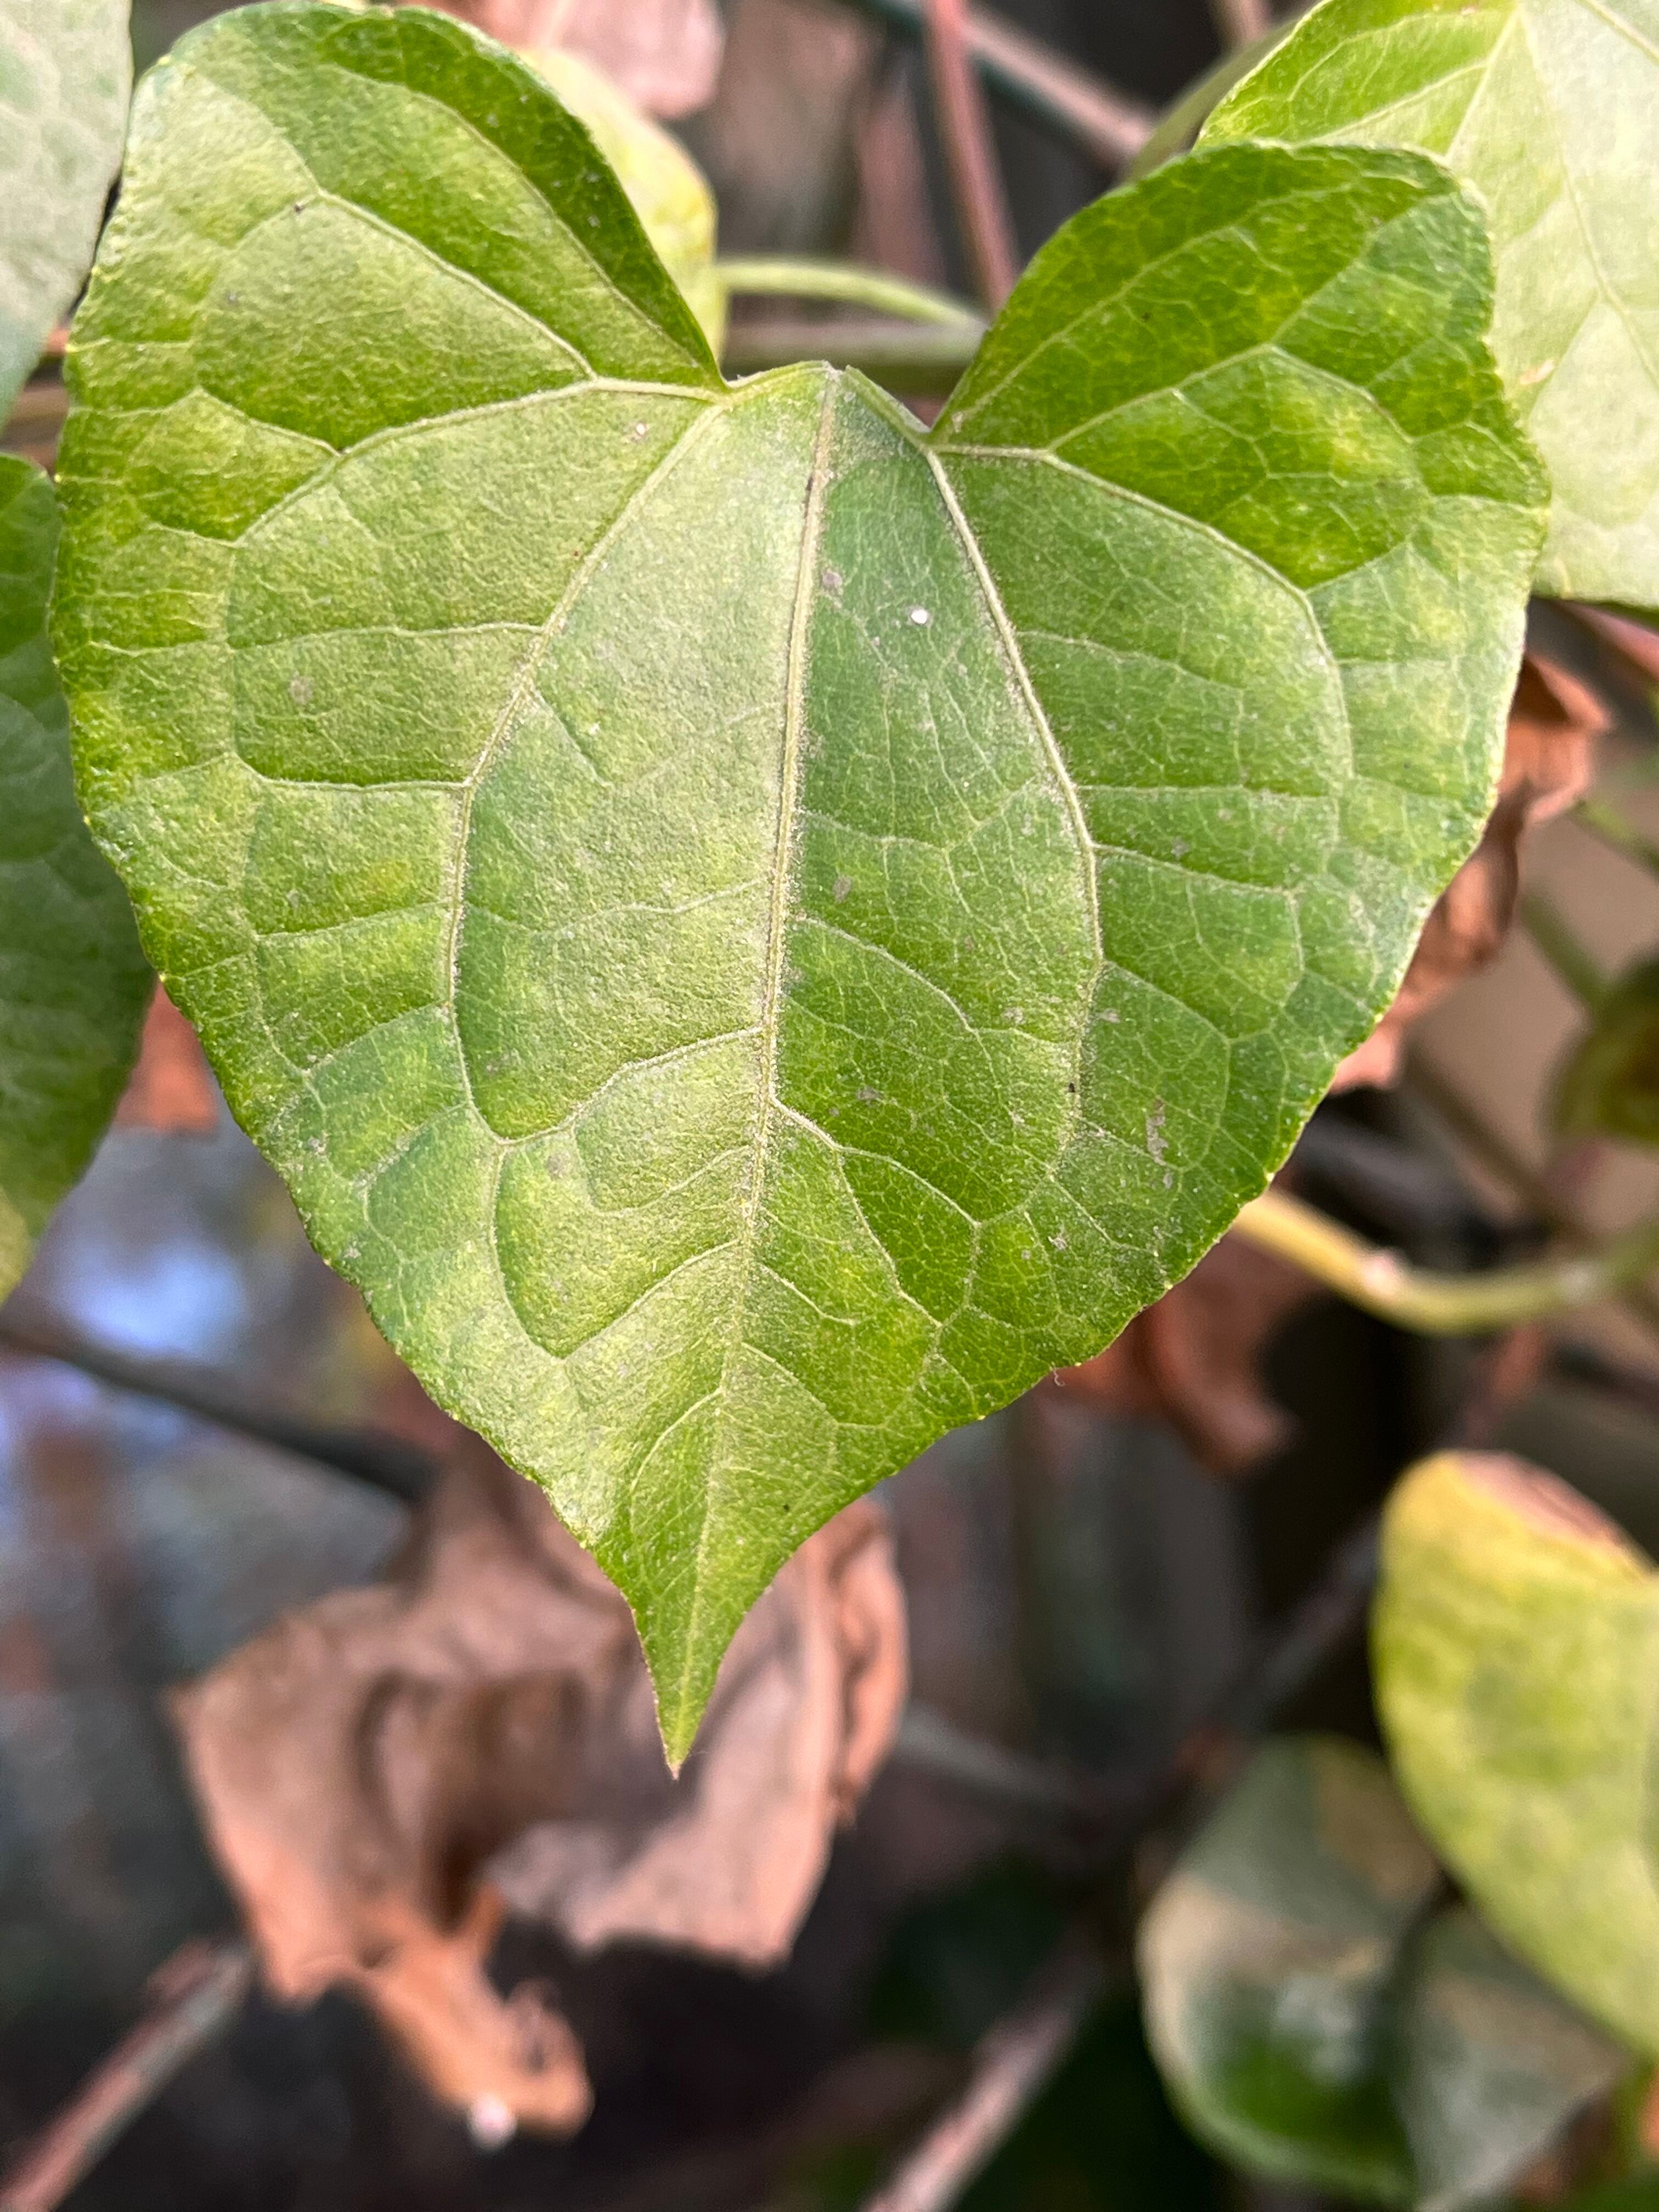
Plant species: mikania-micrantha